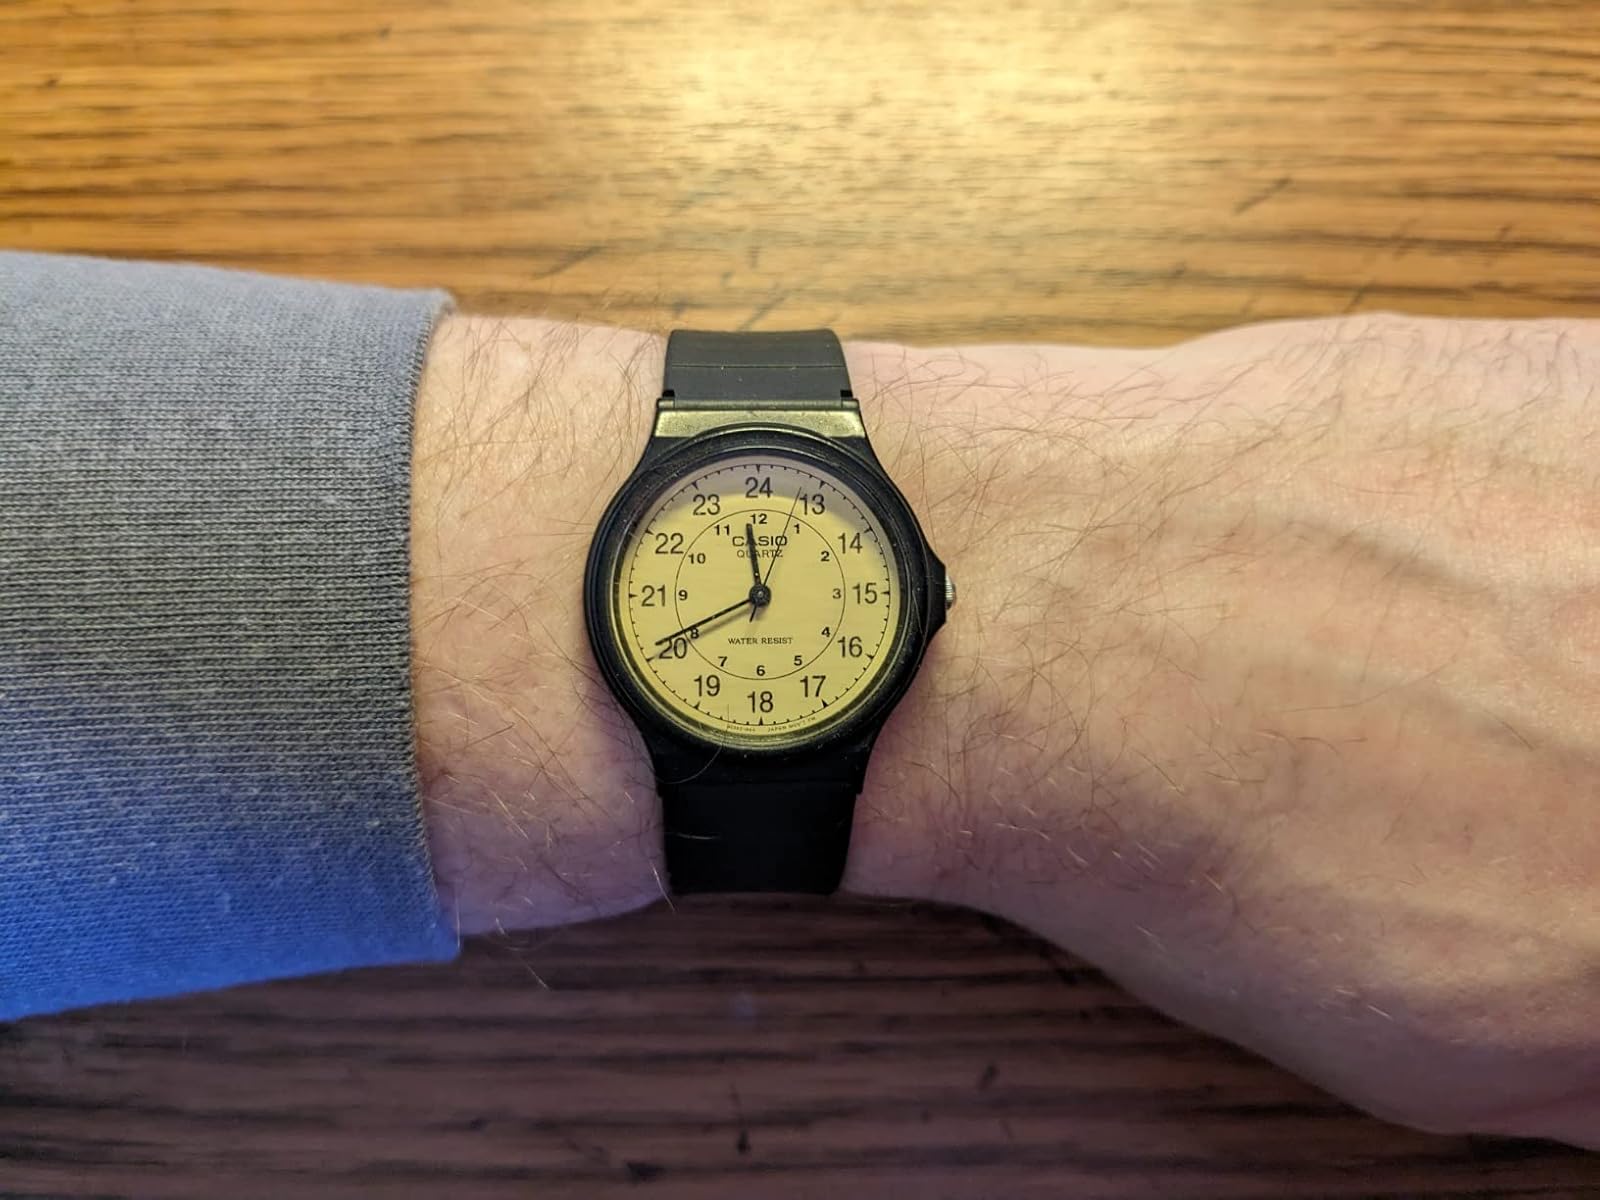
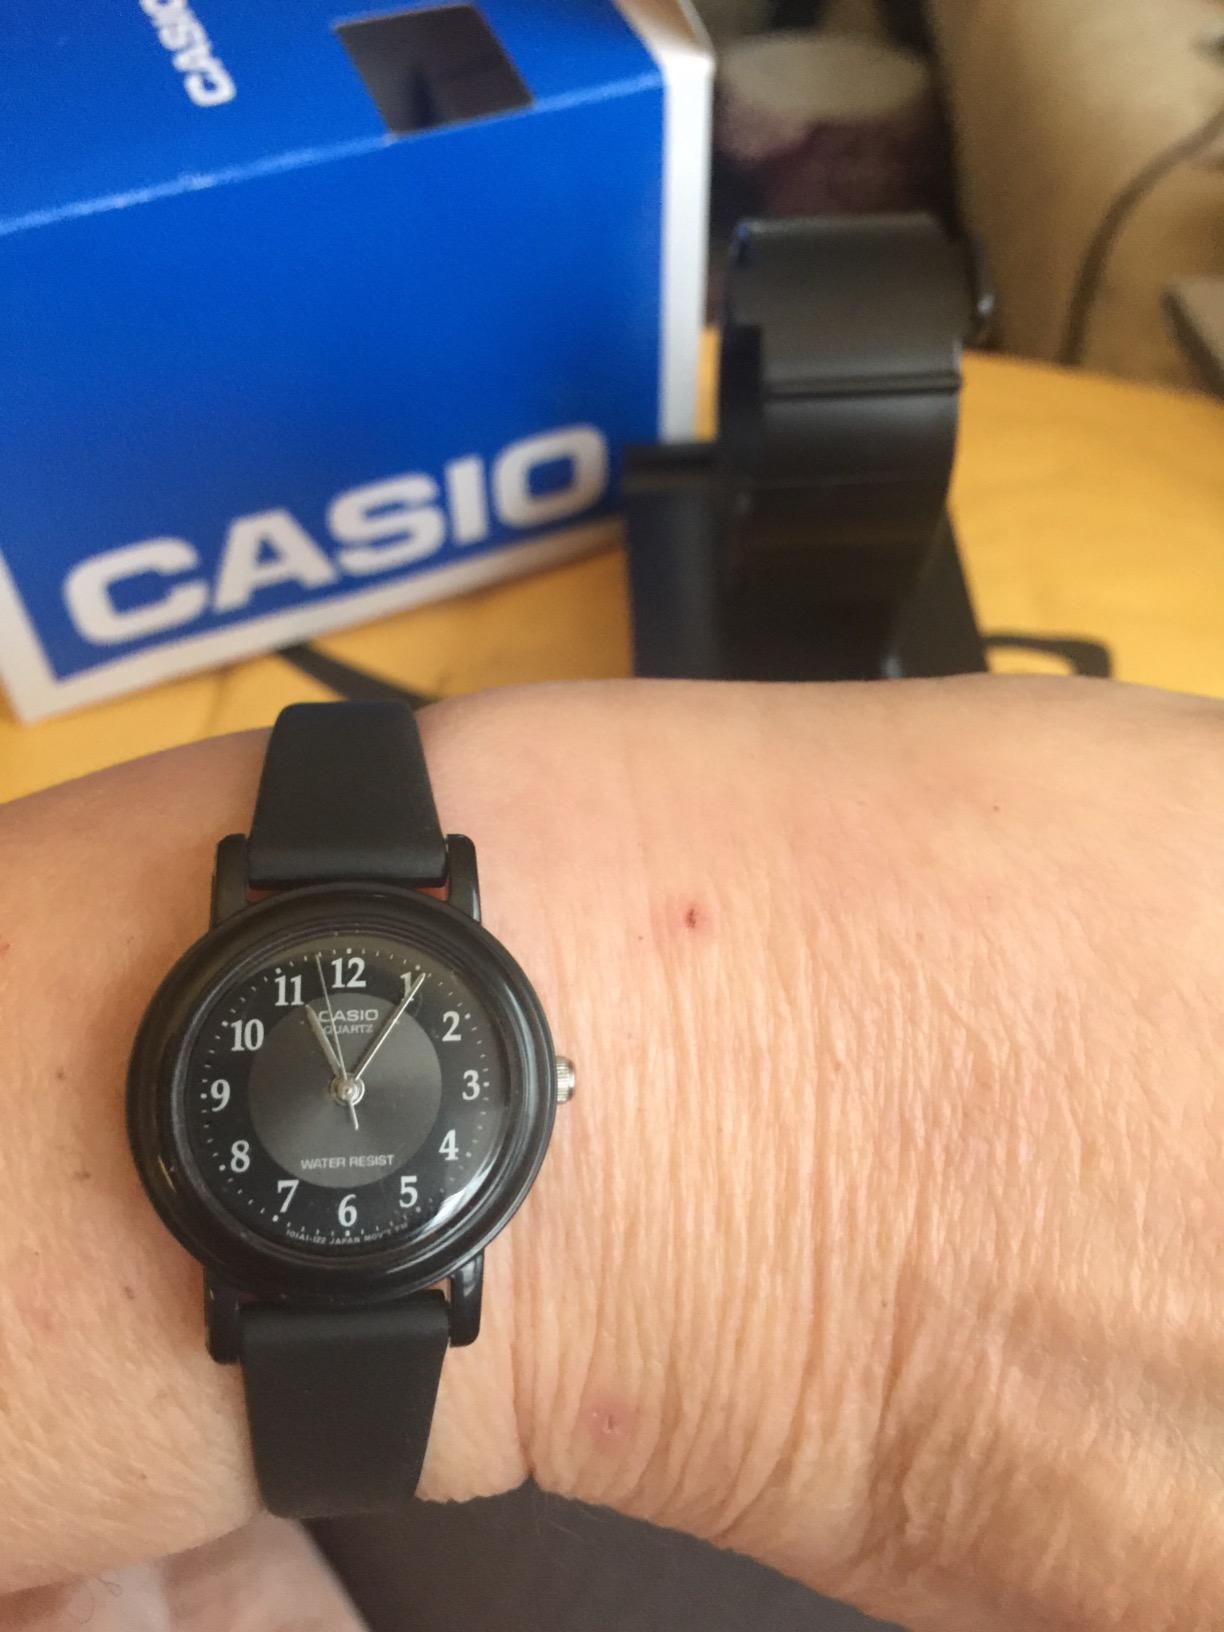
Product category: accessories_watch
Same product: no